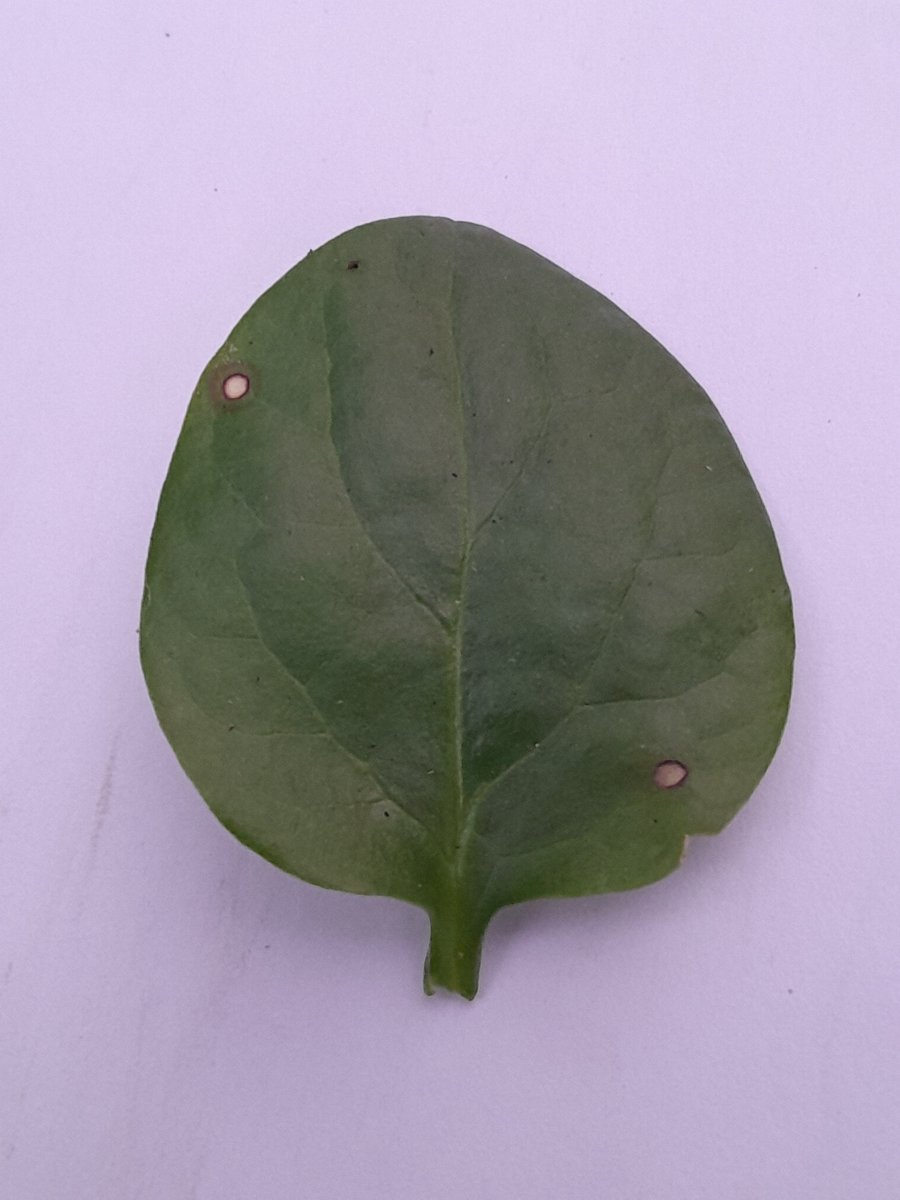
Label: Bacterial-Spot